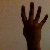
The image shows a hand gesture representing the number 4 in Indian Sign Language.